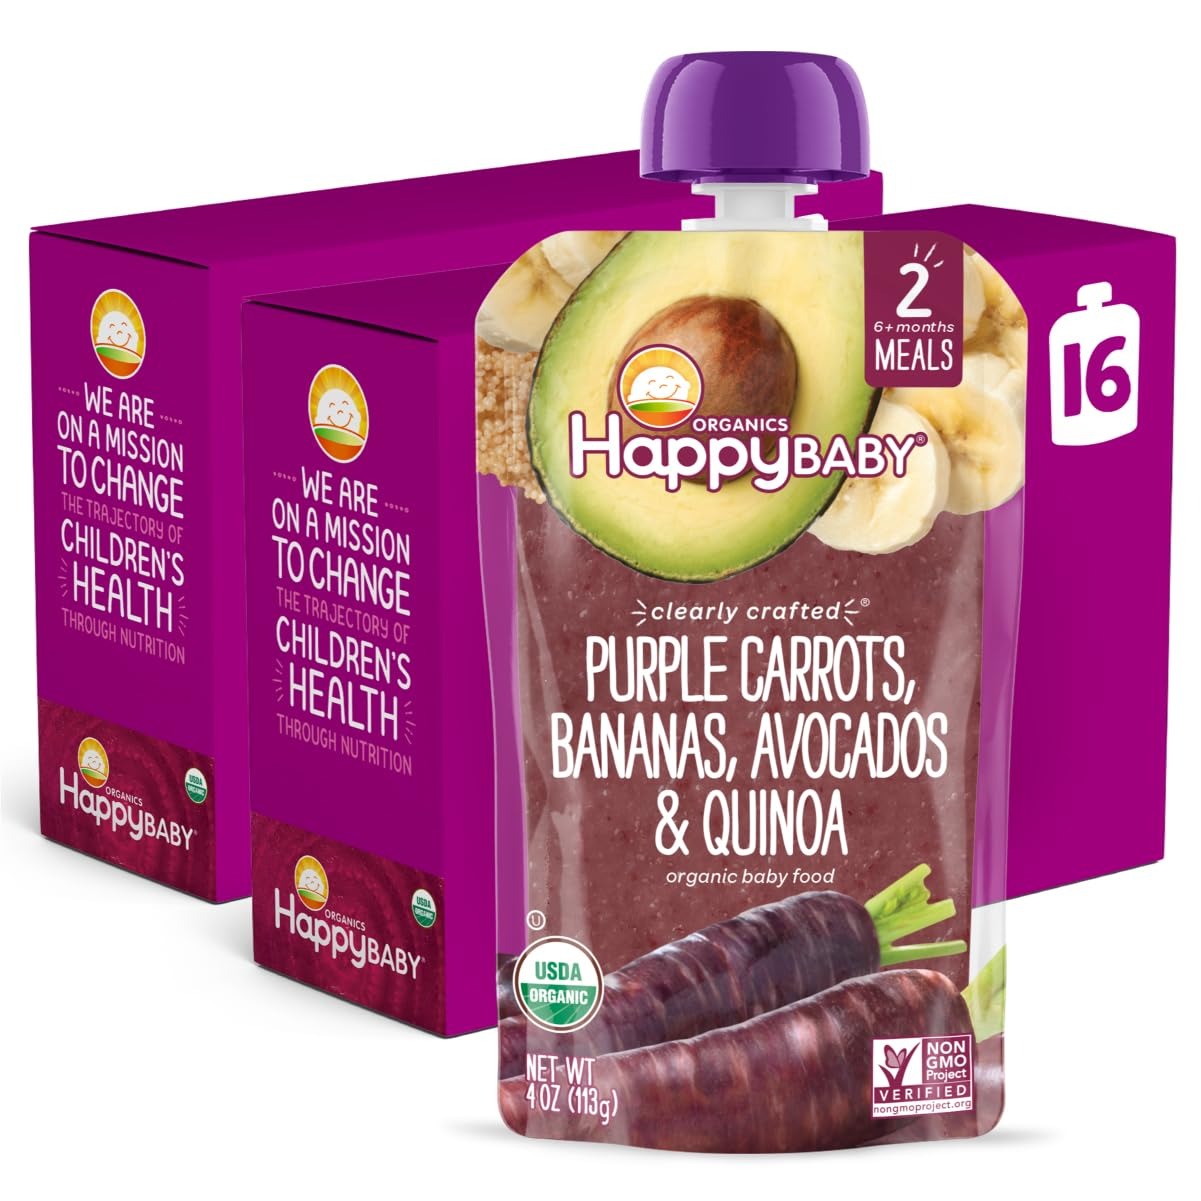
Item Name: Happy Baby Organics Stage 2 Baby Food Pouches, Gluten Free, Vegan & Healthy Snack, Clearly Crafted Fruit & Veggie Puree, Purple Carrots, Bananas, Avocados & Quinoa, 4 Ounces (Pack of 16)
Bullet Point 1: Clearly Crafted: When it comes to caring for your baby, transparency is everything. That’s why we bring you Clearly Crafted. Our clear packaging lets you see the ingredients in each recipe, in all its vibrant color. It's goodness you can see
Bullet Point 2: Stage Two Eaters: Great for the exploratory taste buds of Stage 2 eaters, our Stage 2 baby foods and baby snacks introduce baby to simple balances of fruits and veggies in a smooth puree with all the new flavors your baby is learning to love
Bullet Point 3: Happy Baby: We provide organic, delicious options for your baby's nutritional journey; Happy Baby offers baby food pouches, cereals, teething wafers, baby snacks and more made for your little one
Bullet Point 4: Happy Family Organics: We are on a mission to change the trajectory of children's health through nutrition; We provide age and stage appropriate premium food products for baby, tot, kid, and mama
Bullet Point 5: Our Happy Promise: All products are certified USDA organic and made with non-GMO ingredients grown without the use of toxic persistent pesticides
Value: 64.0
Unit: Ounce

Price: 2.25